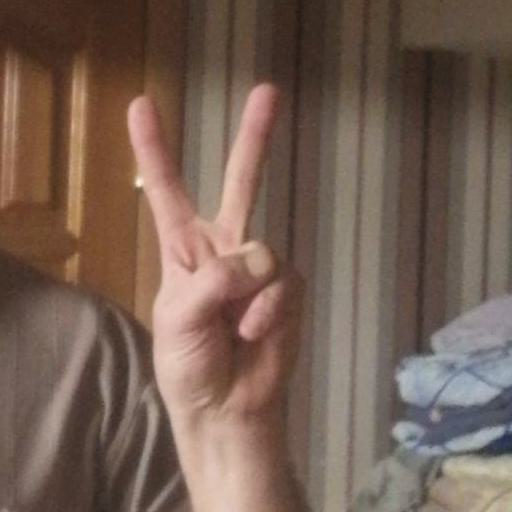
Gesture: peace